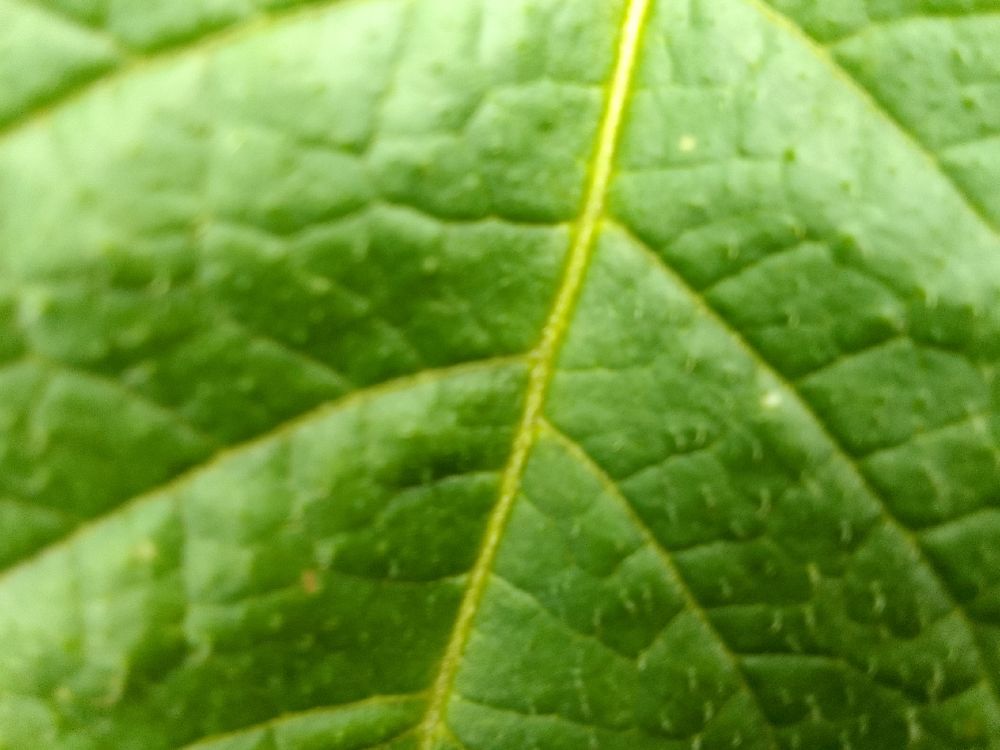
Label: Healthy